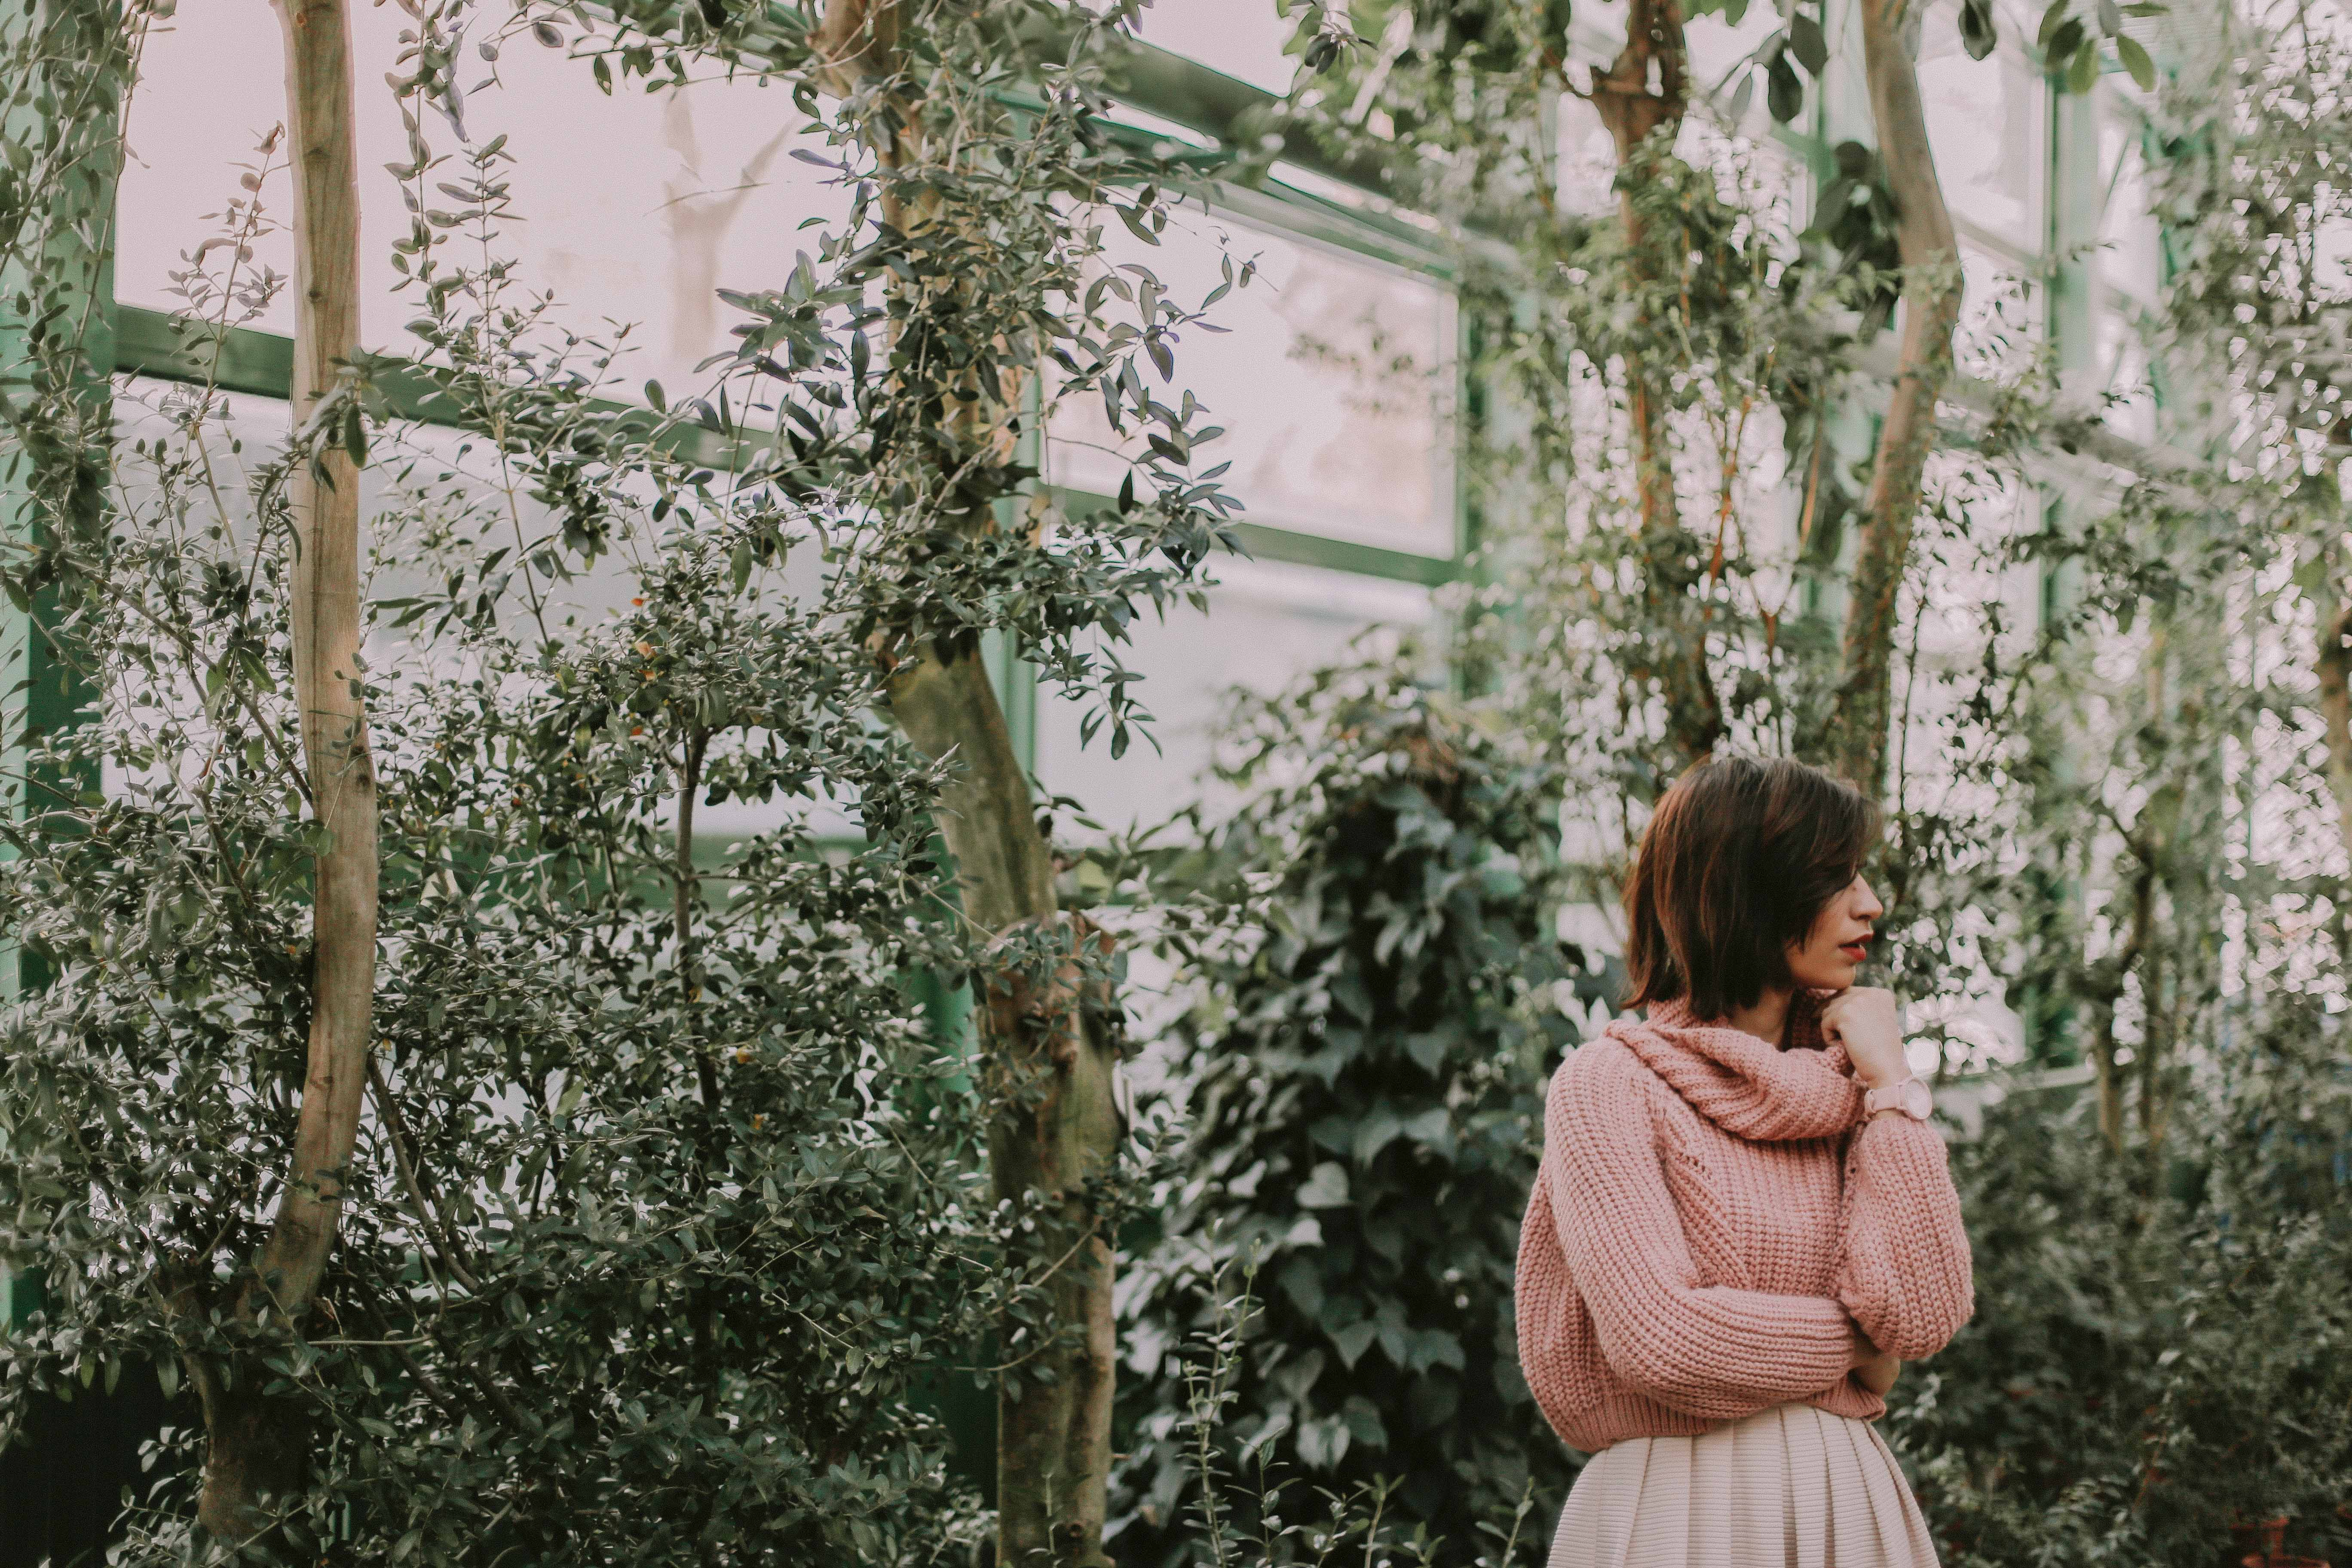
tree, forest, people, plant, flower, spring, autumn, botany, garden, flora, season, woodland